Pupillary response

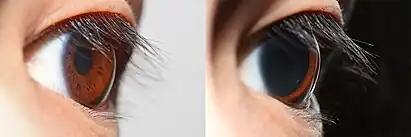
Constricted (left) and dilated (right) pupil of the same eye

The responses can have a variety of causes, from an involuntary reflex reaction to exposure or inexposure to light—in low light conditions a dilated pupil lets more light into the eye—or it may indicate interest in the subject of attention or arousal, sexual stimulation, uncertainty, decision conflict, errors, physical activity or increasing cognitive load or demand. The responses correlate strongly with activity in the locus coeruleus neurotransmitter system. The pupils contract immediately before REM sleep begins. A pupillary response can be intentionally conditioned as a Pavlovian response to some stimuli.